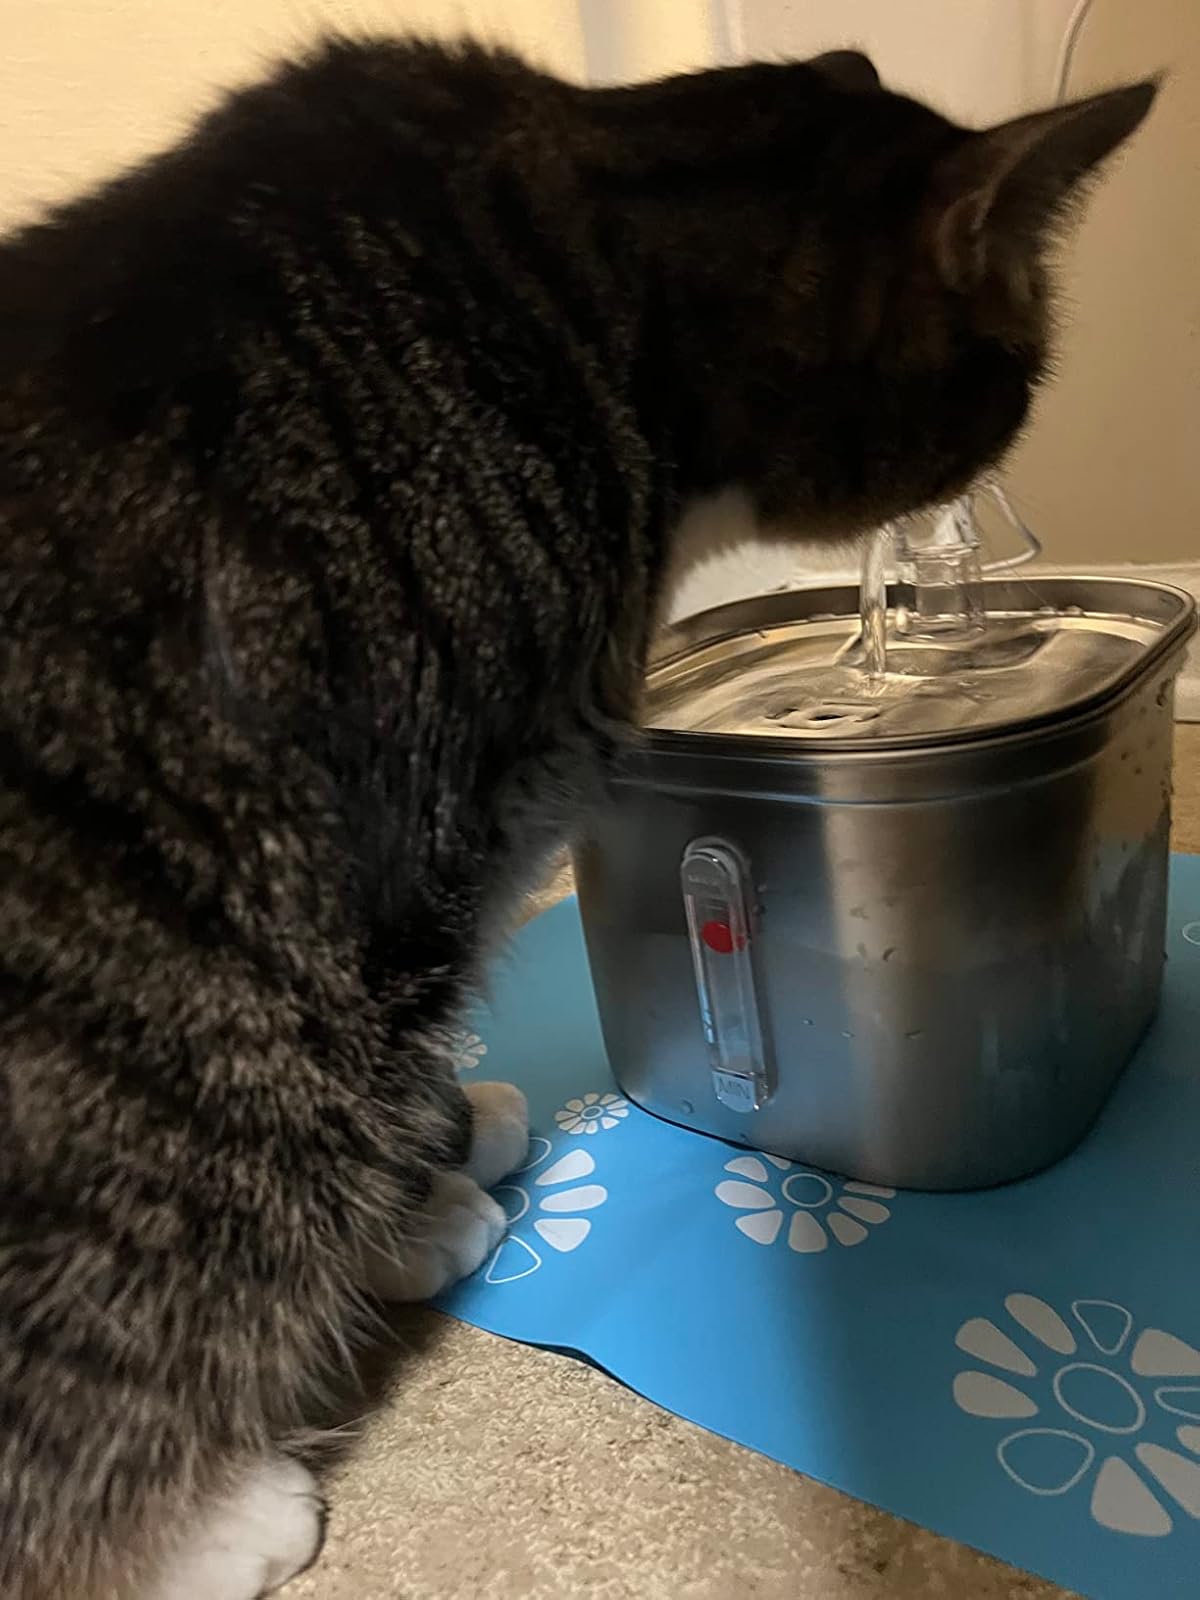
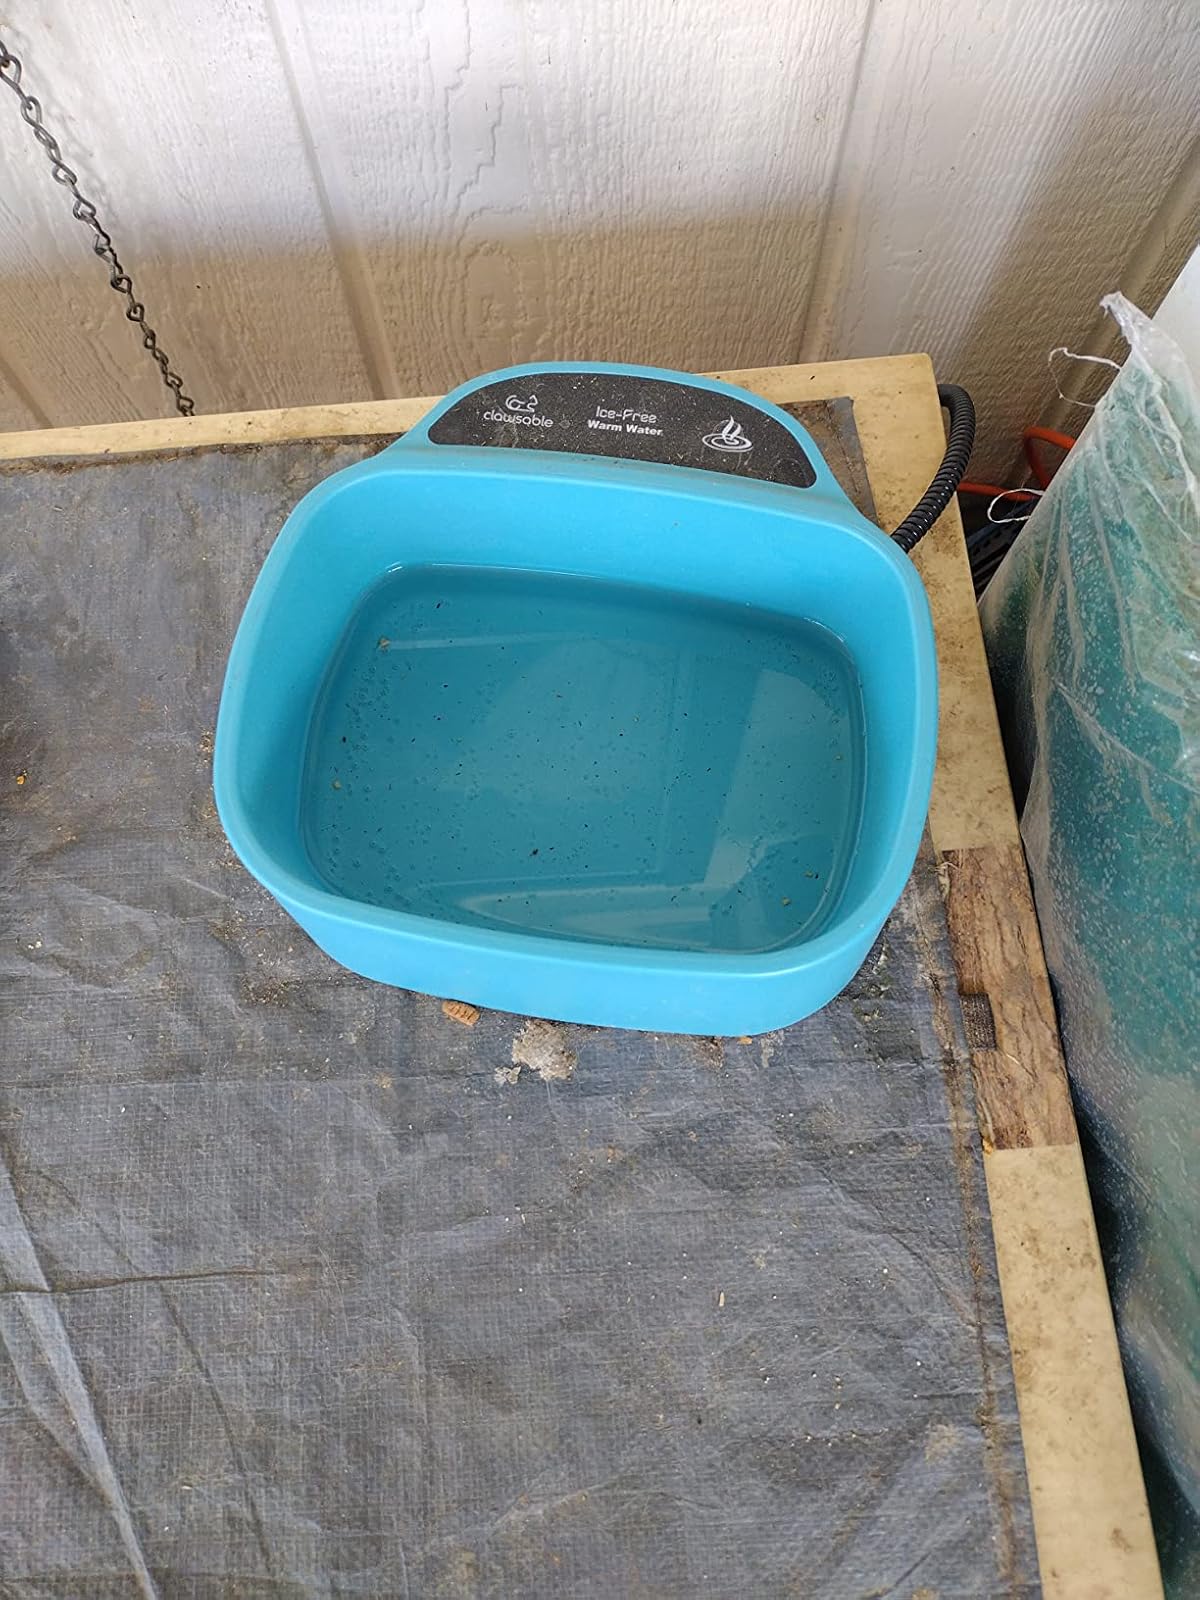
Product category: items_bowl
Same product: no